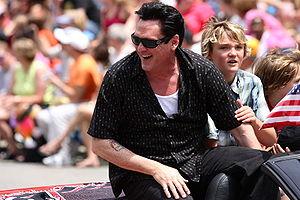
Thelma et Louise est un film américain réalisé par Ridley Scott en 1991, qui a reçu l'Oscar du meilleur scénario. Avec Geena Davis et Susan Sarandon dans les rôles principaux, il raconte l'histoire de deux femmes dont l'excursion d'un week-end se transforme en cavale à travers les États-Unis. Ce film met également en scène Harvey Keitel, ainsi que Brad Pitt dont la carrière a été lancée par ce long métrage.
Michael Madsen est un acteur américain, né le 25 septembre 1957 à Chicago.